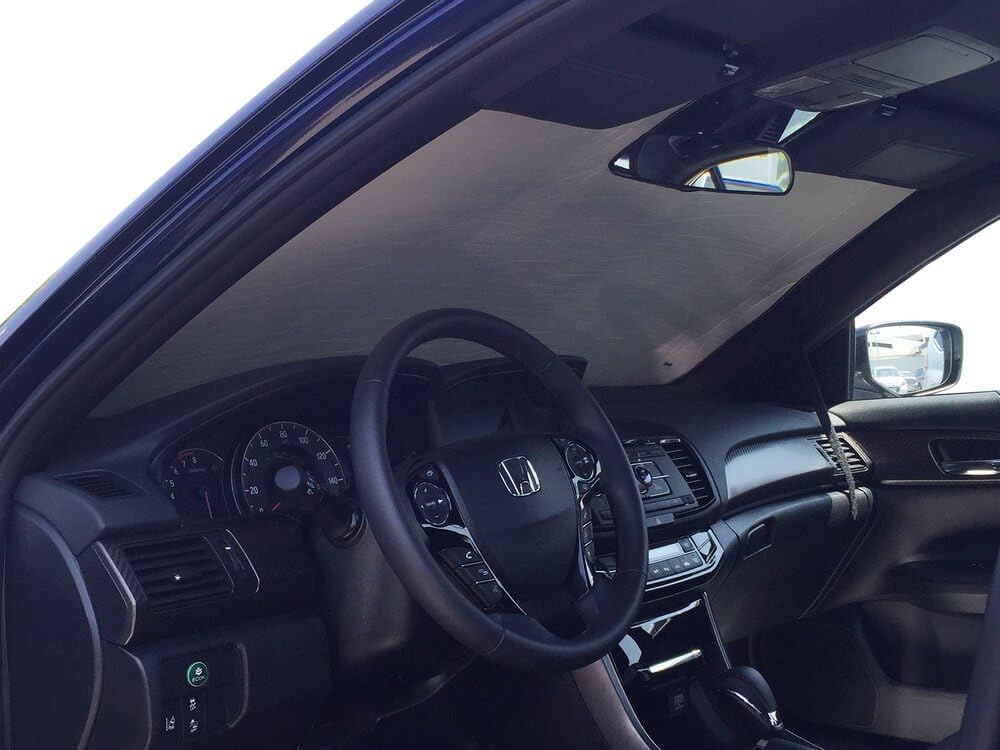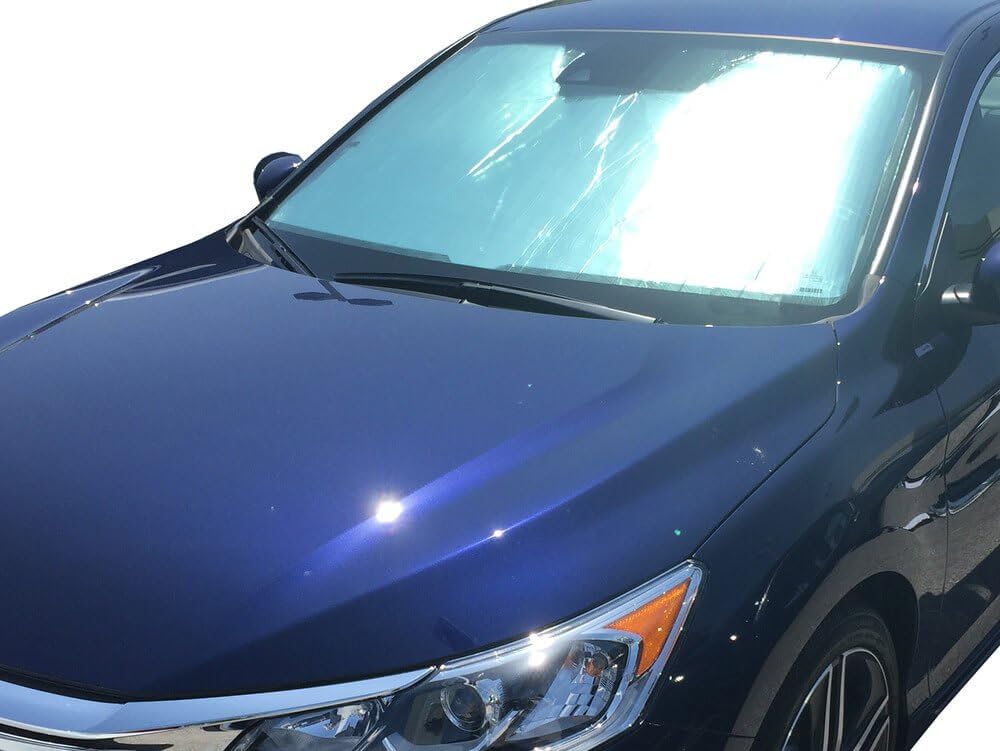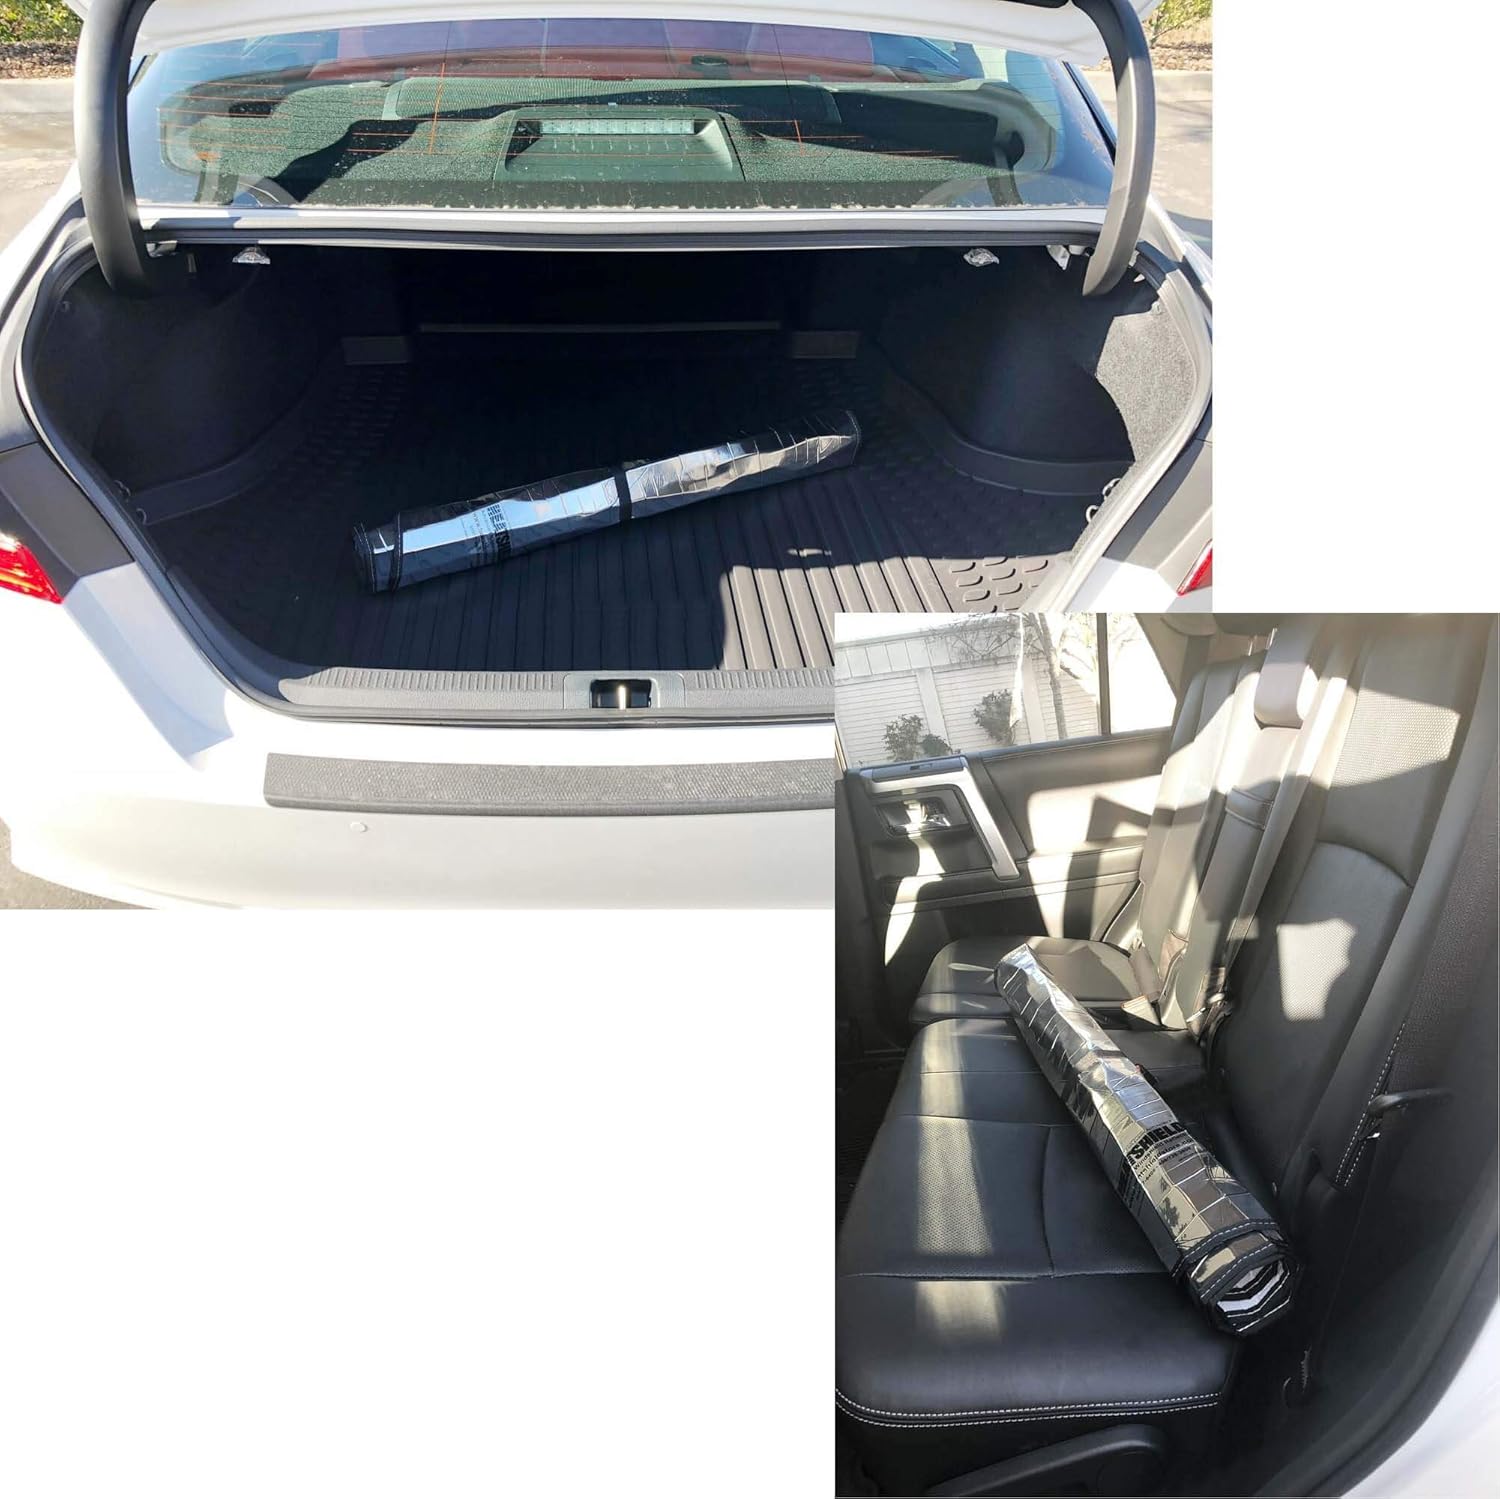
HeatShield, The Original Windshield Sun Shade, Custom-Fit for Honda Accord Sedan w/Sensor 2016, 2017 Silver Series
Category: Automotive
Heatshield Part #1660-S will fit a Honda Accord Sedan w/ Sensor for "Forward Collision Warning" 2016, 2017. Heatshield Sunshades are the original custom fit sun shades for automobiles and aircraft made in the USA for over 30 years! All of our sunshades are sturdy enough to be supported by the sun visors alone, yet remain flexible enough to be bent behind the rear view mirror and roll for storage. To install, simply unroll across the dash, maneuver the Heatshield behind the rear view mirror and flip the sun visors down. For storage, simply roll it up and secure it with the attached velcro strap and put it in the back seat. The Silver Series features a metallic silver exterior with a white interior. Each Heatshield is bound with a soft polyester binding, providing a smooth edge against the headliner and dashboard. The Heatshield material has been developed to be both user friendly and robust to allow for a long useful life. Heatshield comes with a 1 year limited warranty, with proof of purchase and a 30-day money back guarantee.
Features: Custom fit and Made in the USA for: 2016, 2017, Honda Accord Sedan w/ Sensor for "Forward Collision Warning" | The advanced 3-layer construction produces dramatic temperature differences in parked vehicles…up to 40° Fahrenheit. | Simple Installation: Unroll across the dash, bend the HeatShield behind the rear view mirror and flip the sun visors down. | To store, roll up and secure with attached velcro strap. | Fit & quality guaranteed.